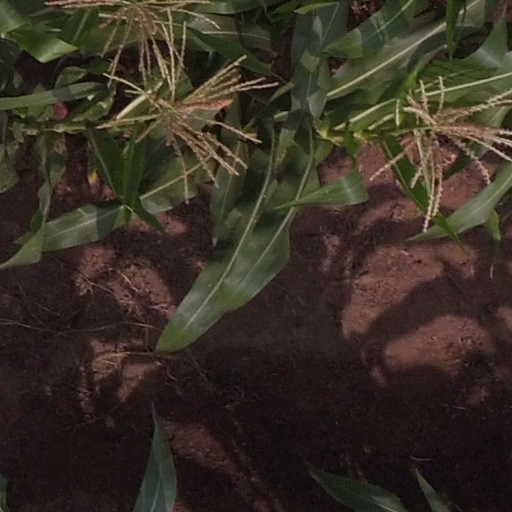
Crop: maize; corn